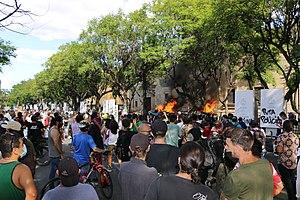
Cet article concerne l'année 2020 au Mexique.